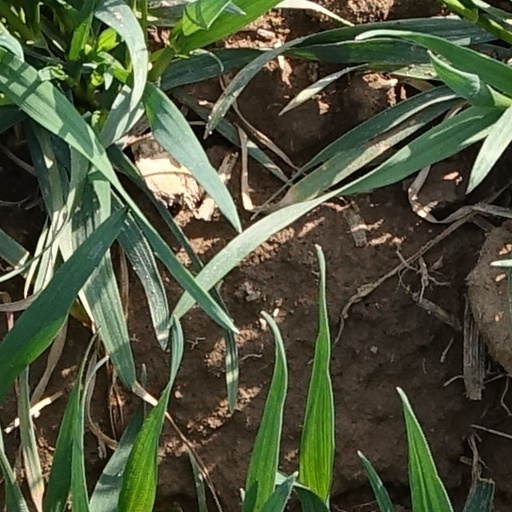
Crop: wheat